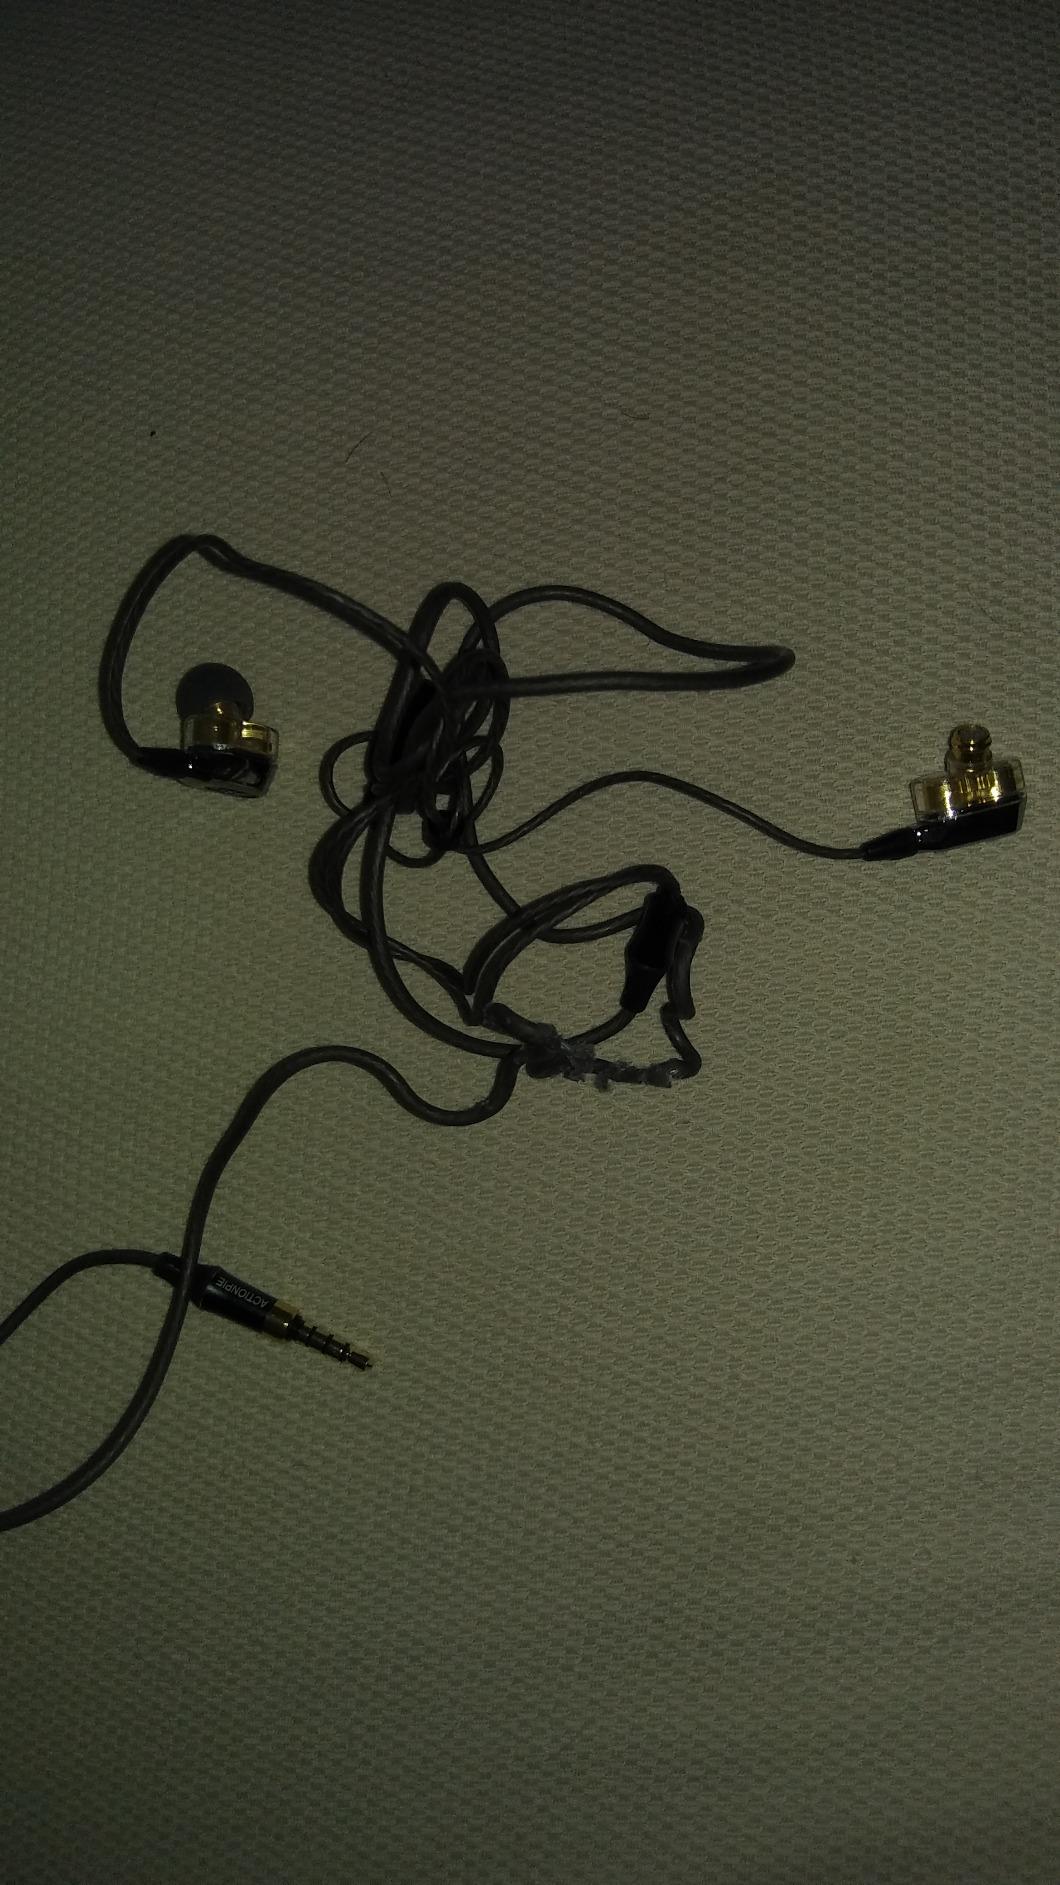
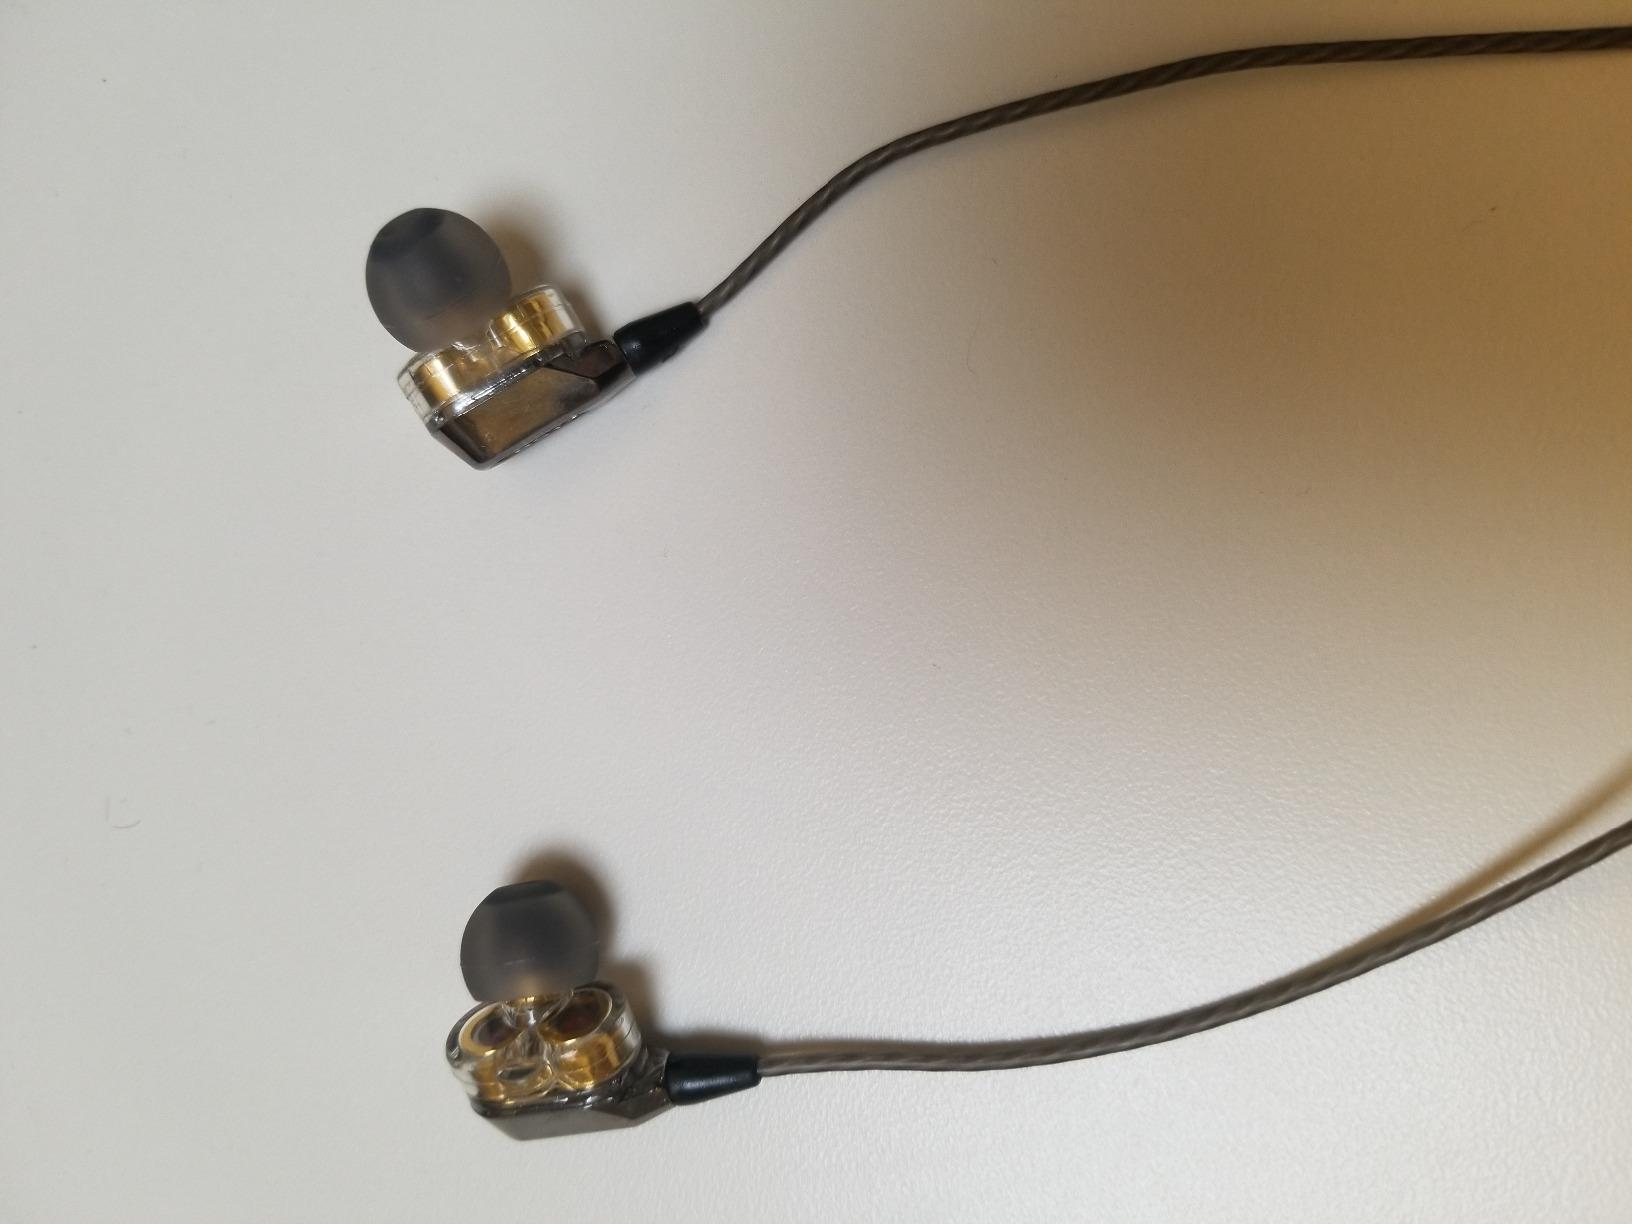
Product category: headphones
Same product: yes